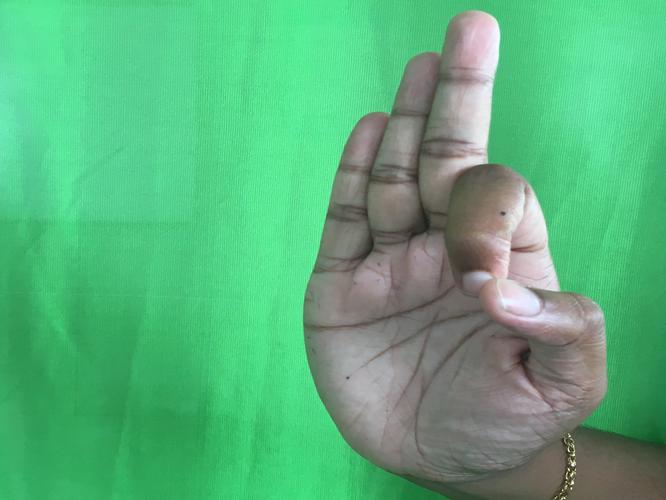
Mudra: Aralam
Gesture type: single_hand